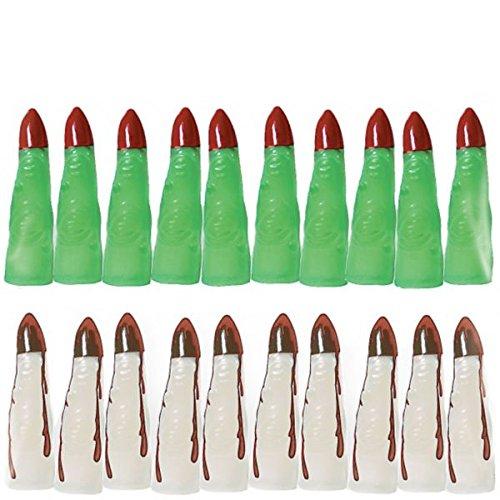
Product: Halloween Witch and Vampire Plastic Finger
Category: Toys & Games | Dress Up & Pretend Play | Accessories
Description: Green witch fingers with long red nails, pale vampire fingers with bloody nails.
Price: $5.55
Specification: ASIN:B005LND8W8|ShippingWeight:4.2ounces(Viewshippingratesandpolicies)|DomesticShipping:ItemcanbeshippedwithinU.S.|InternationalShipping:ThisitemcanbeshippedtoselectcountriesoutsideoftheU.S.LearnMore|DateFirstAvailable:June20,2013